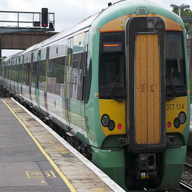
Vehicle type: Trains